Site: brandenburg
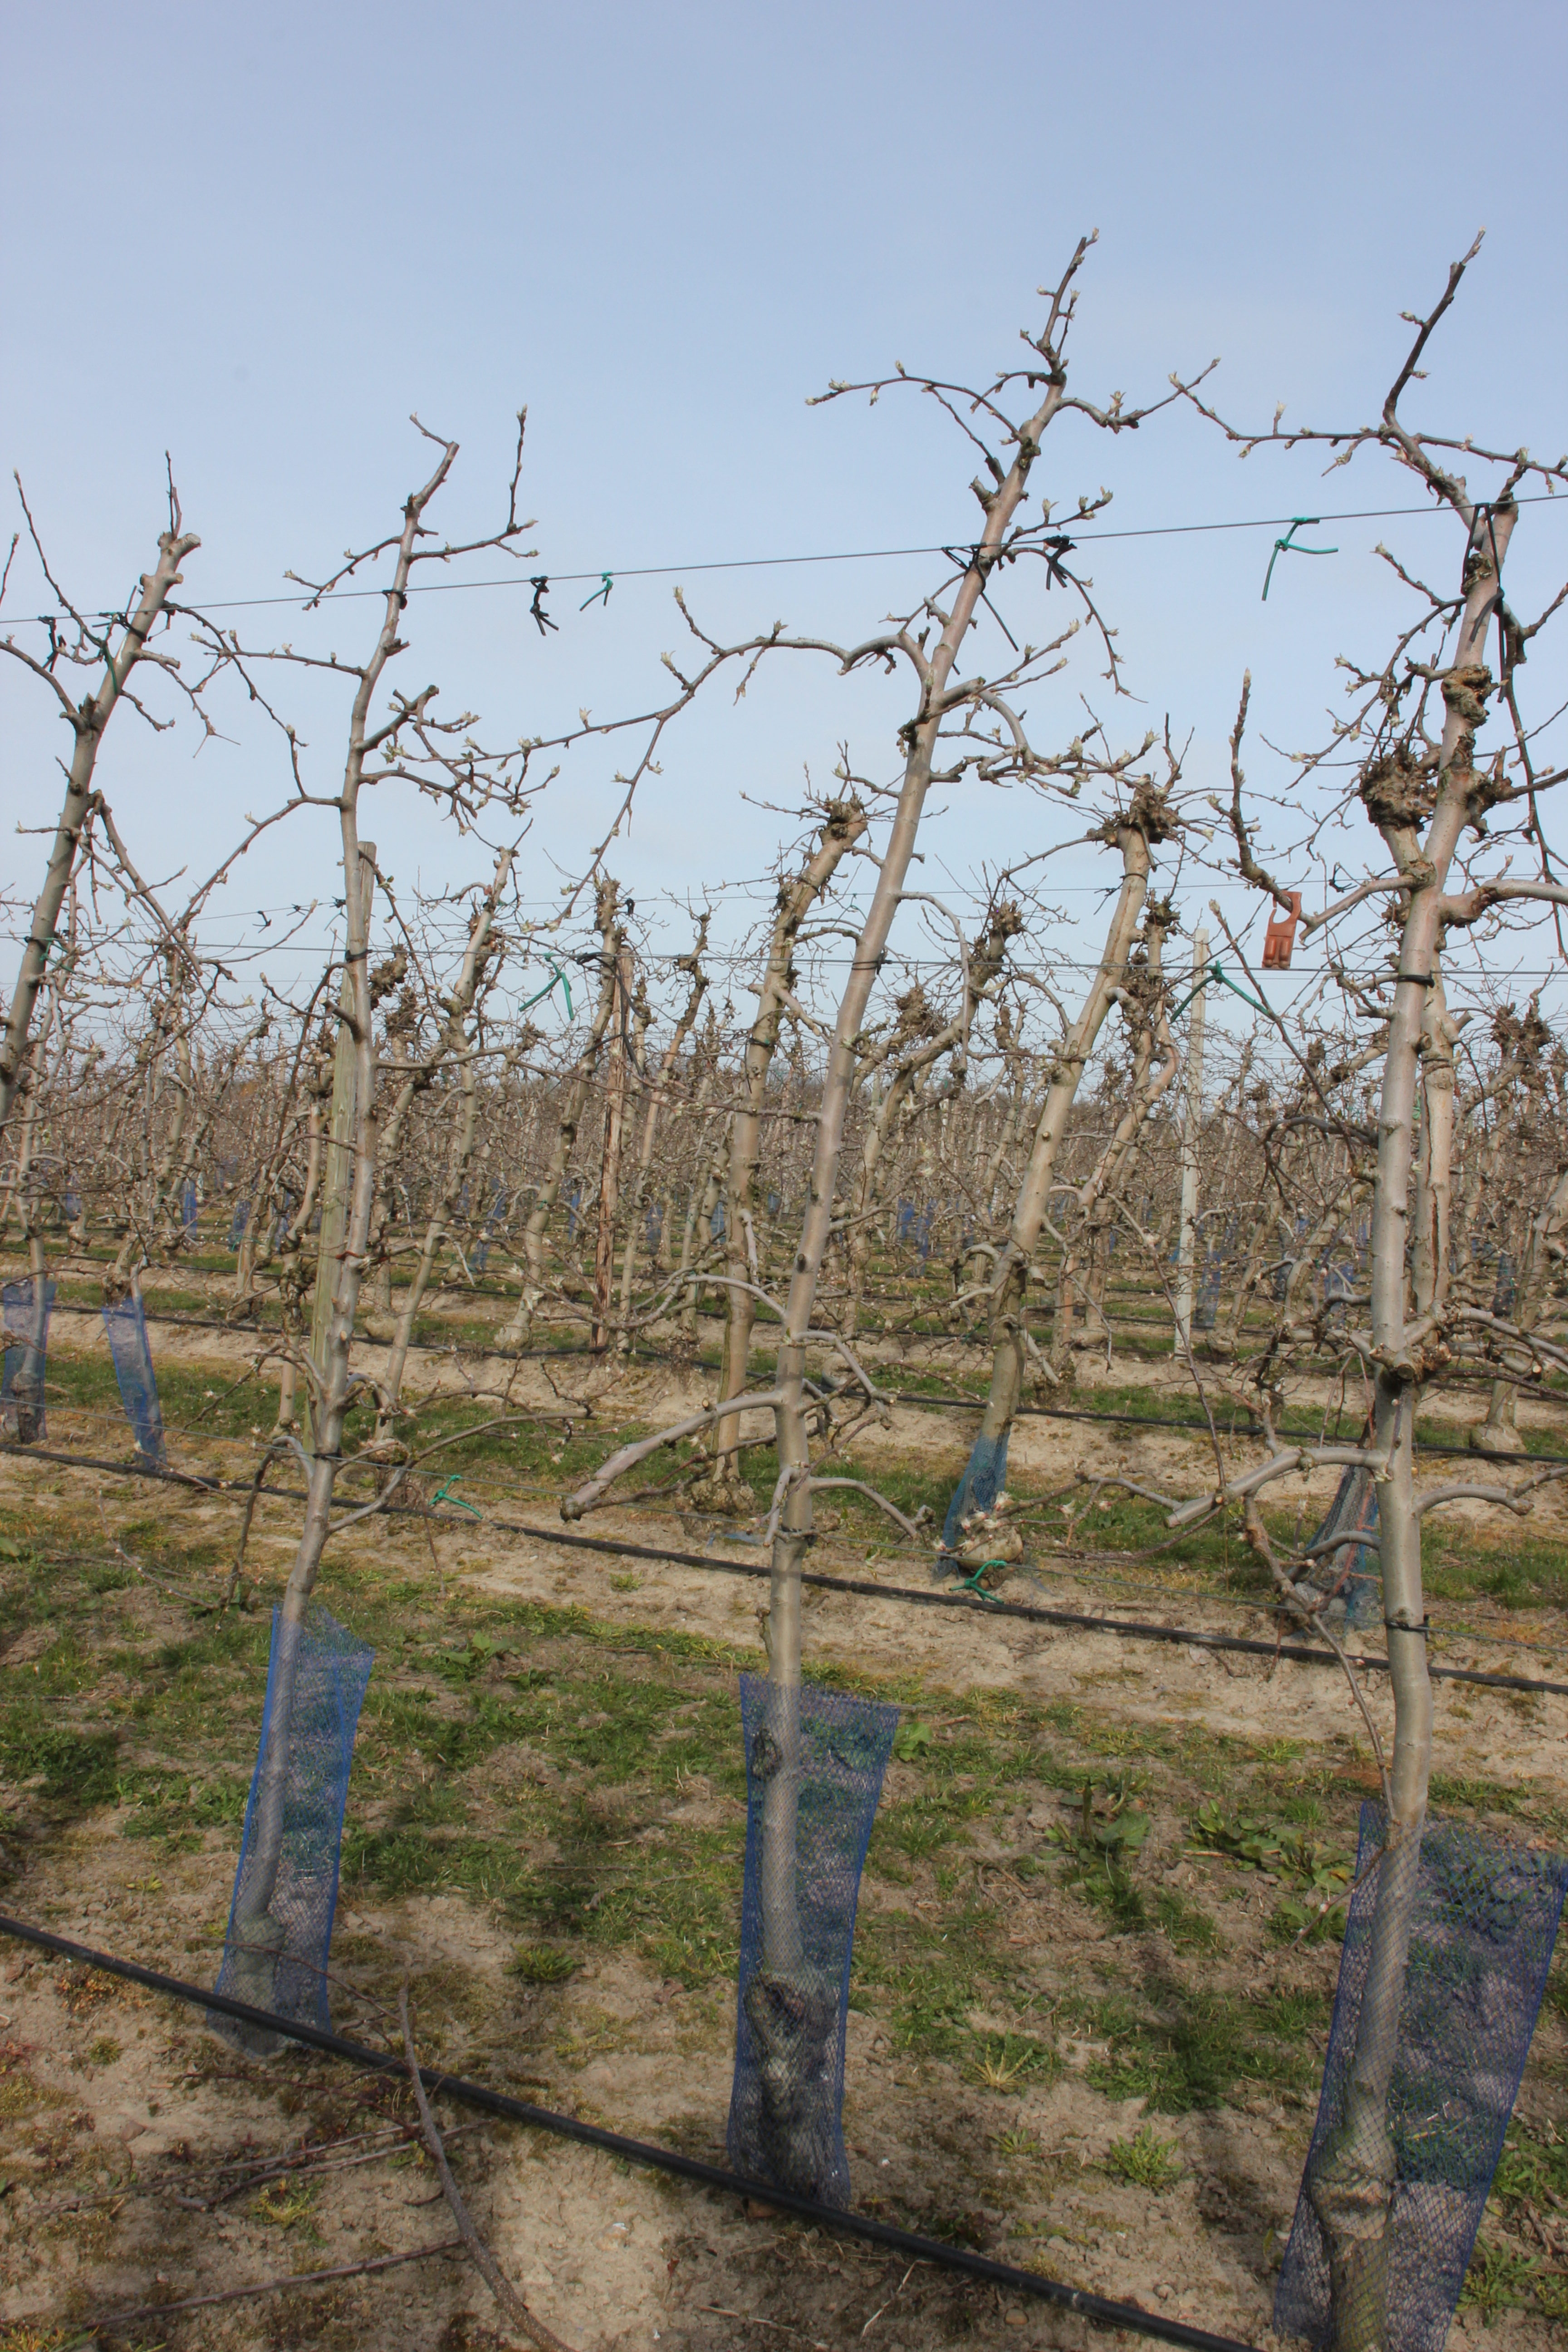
Growth stage (BBCH 54): Inflorescence emergence